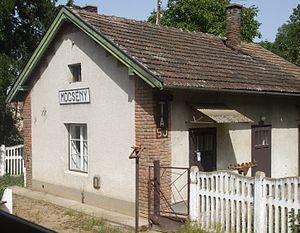
Mőcsény est un village et une commune du comitat de Tolna en Hongrie.